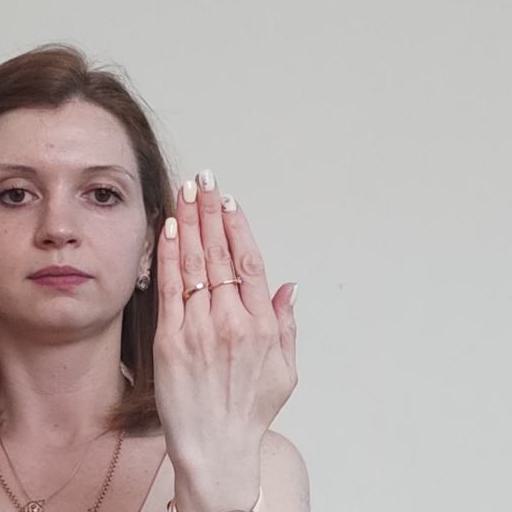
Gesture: stop_inverted